Marine Boy (film)

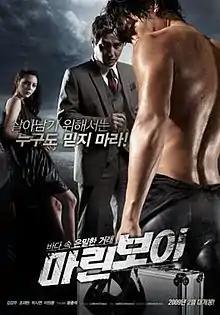
Theatrical poster

Marine Boy is a 2009 South Korean action thriller film. The feature film debut of writer and director Yoon Jong-seok, it stars Kim Kang-woo, Cho Jae-hyun and Park Si-yeon in the lead roles. "Marine Boy" is the story of a former national swimmer who finds himself in debt, and out of desperation is employed as a mule by a gangster boss, smuggling drugs by sea. Yoon regarded the film's title as a unique point, saying, "There is something beguiling about its duality, how these criminals are called something that romantically calls to mind the popular cartoon "Marine Boy" or the star swimmer Park Tae-Hwan".